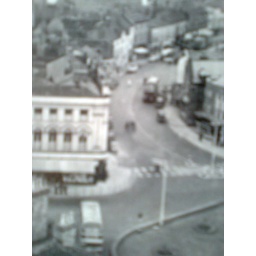
wakefield town in black and white